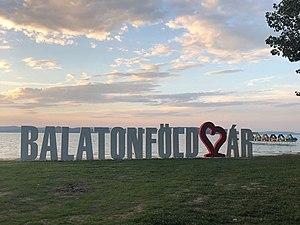
Balatonföldvár est une station balnéaire en Hongrie sur la rive sud du lac Balaton.